Léon Bazin

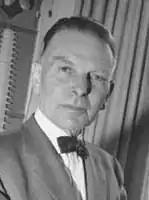

In 1915 he joined the firm of Henri Prost, where he met Albert Laprade and Joseph Marrast.